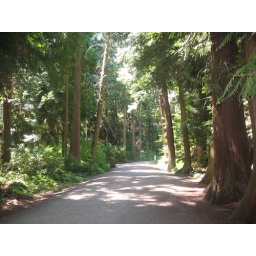
This is one of my favorite walking trails near the house - from the Lake Hills farm stand to Larsen Lake